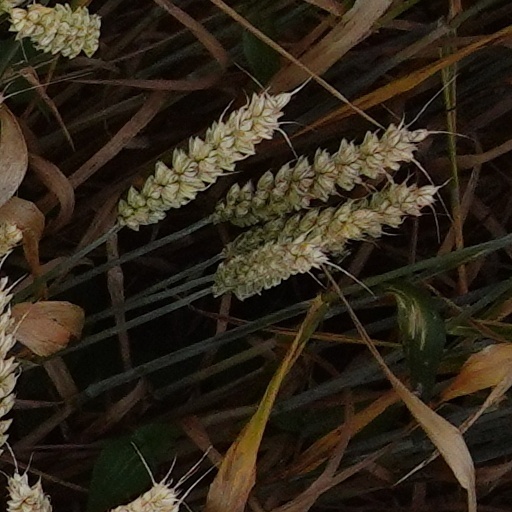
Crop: wheat